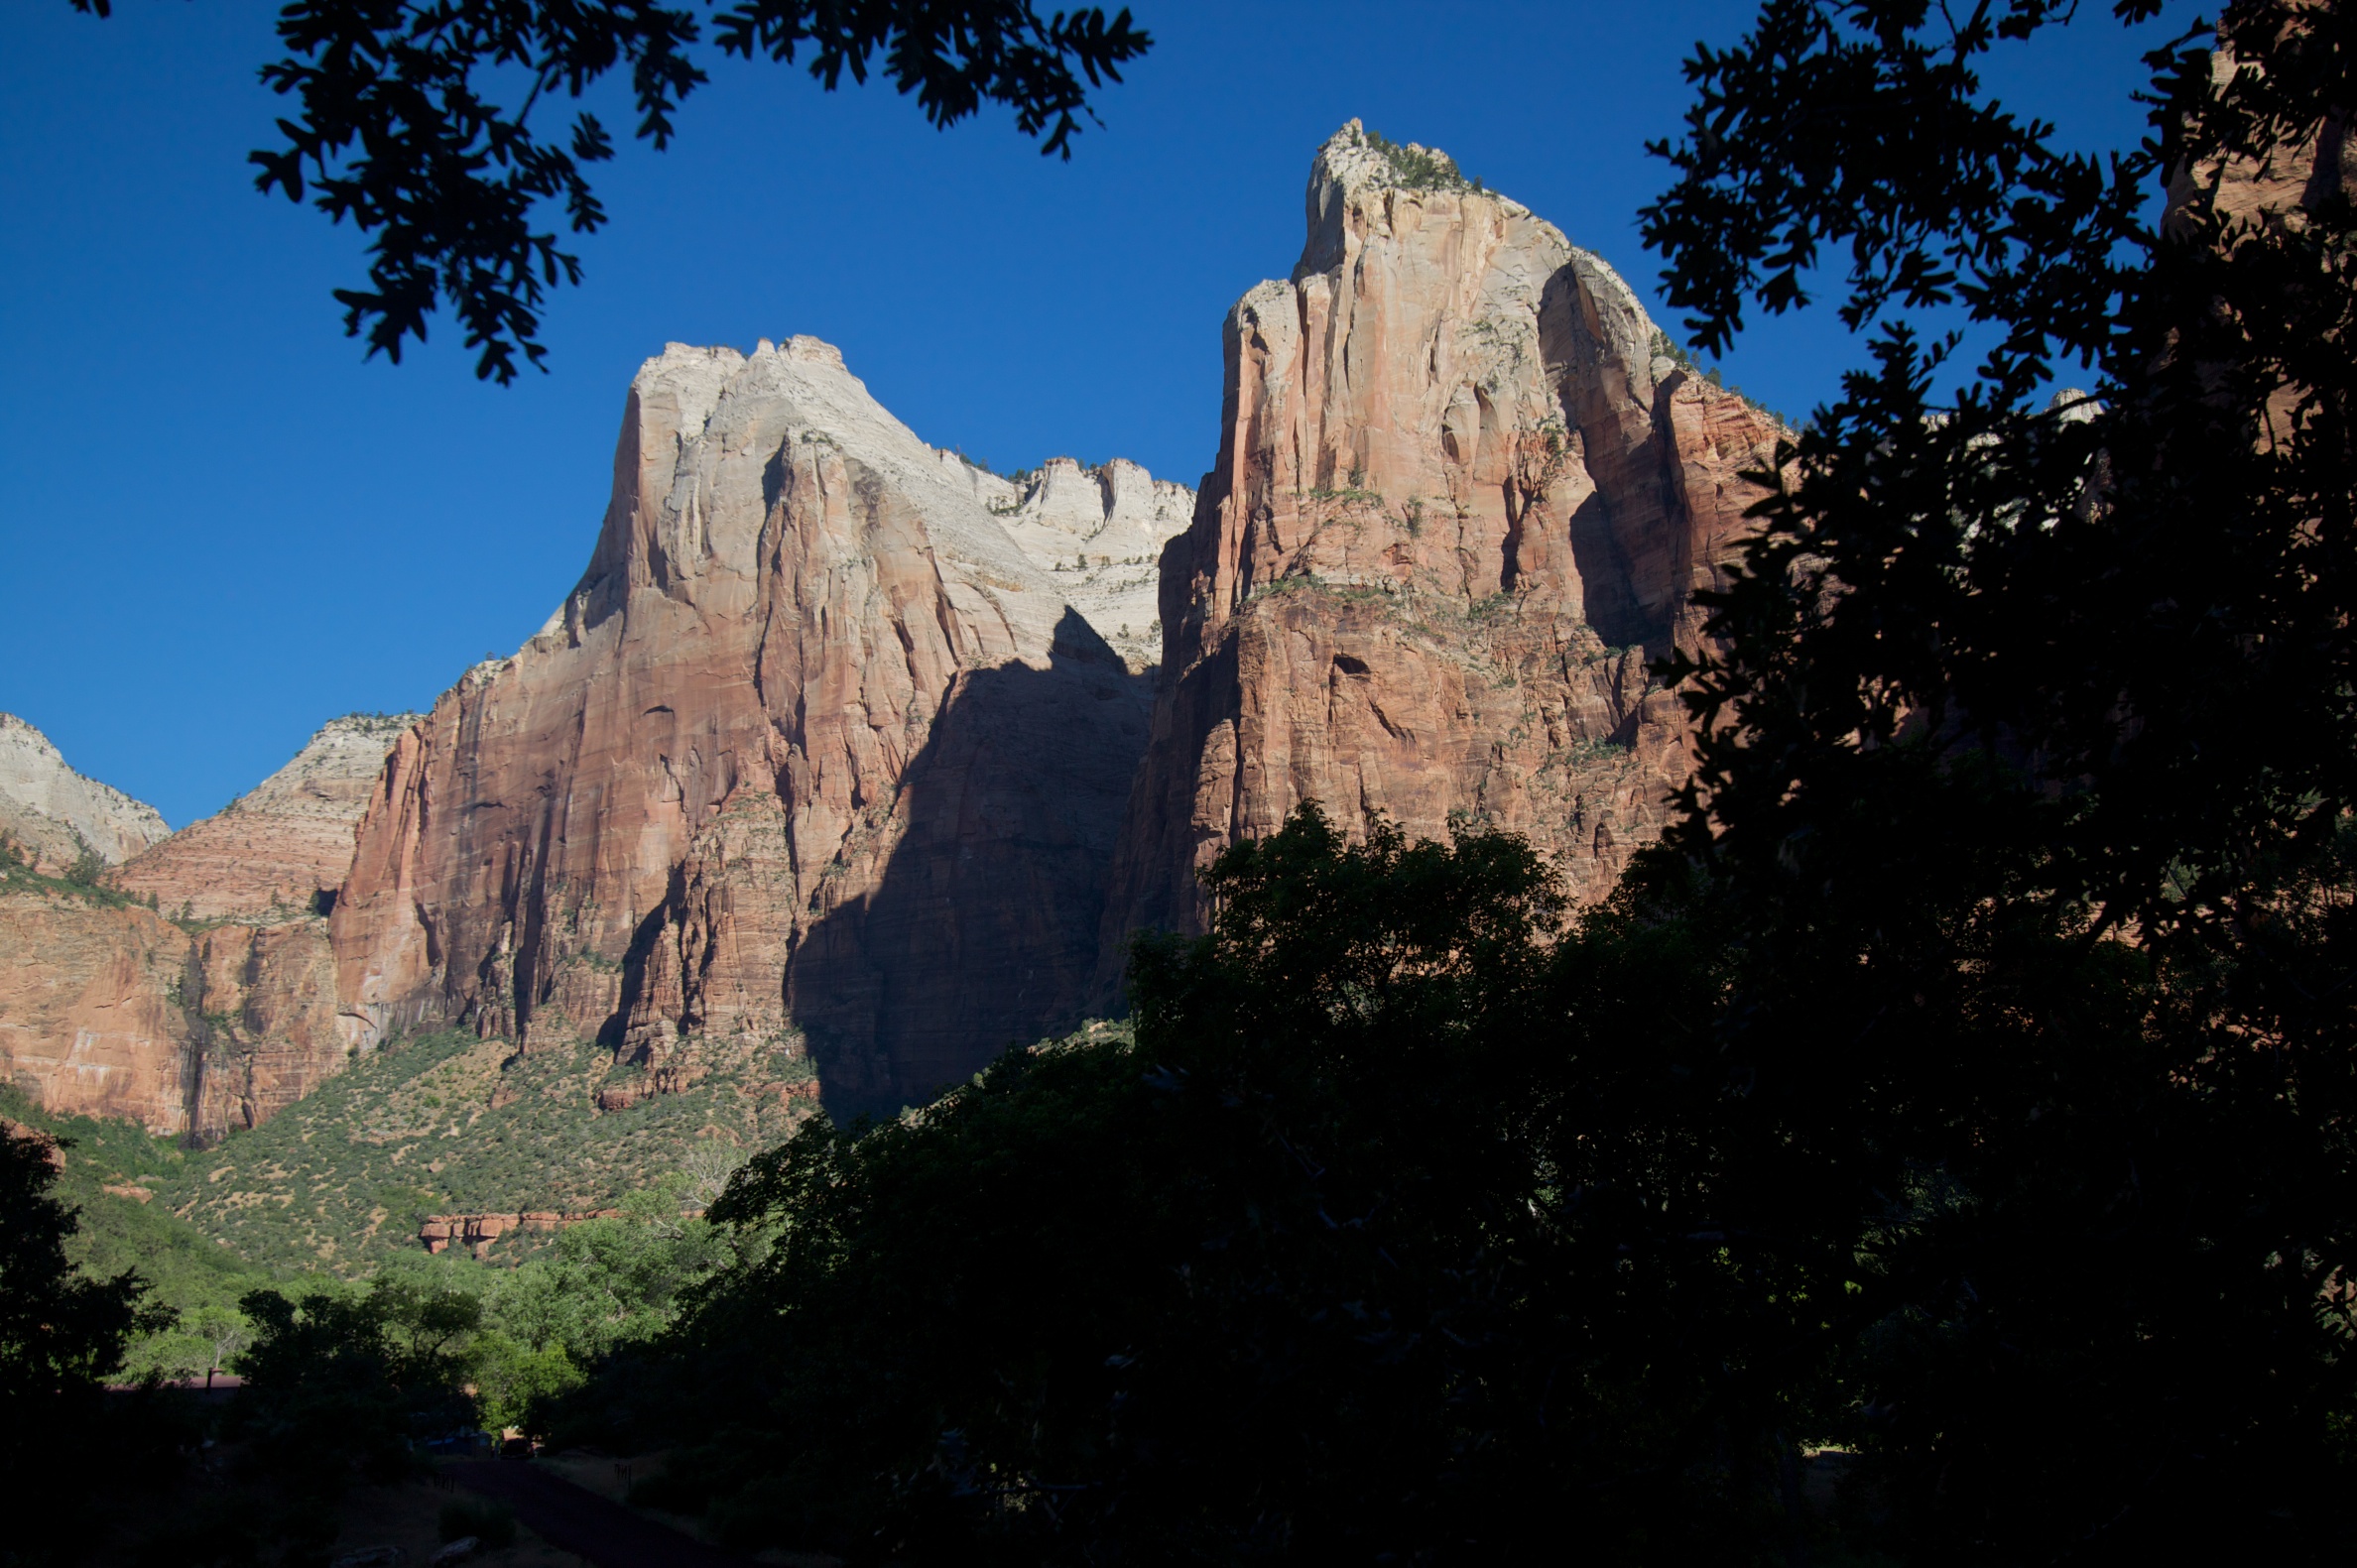
rock, mountain, mountain range, formation, park, canyon, terrain, national park, utah, zion, landform, geographical feature, mountainous landforms